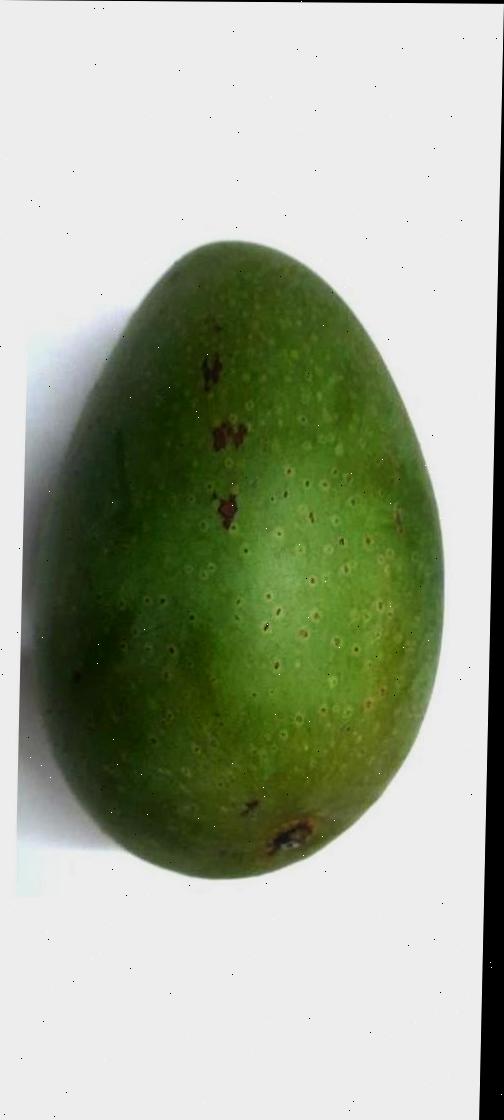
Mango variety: Ashshina Zhinuk